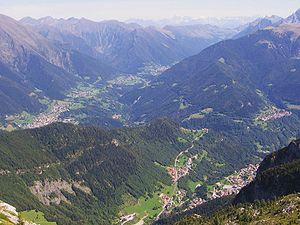
Le val Scalve est une vallée alpine de la province de Bergame en Italie. Elle est parcourue par le Dezzo, un affluent de l'Oglio. Elle se termine dans le val Camonica.